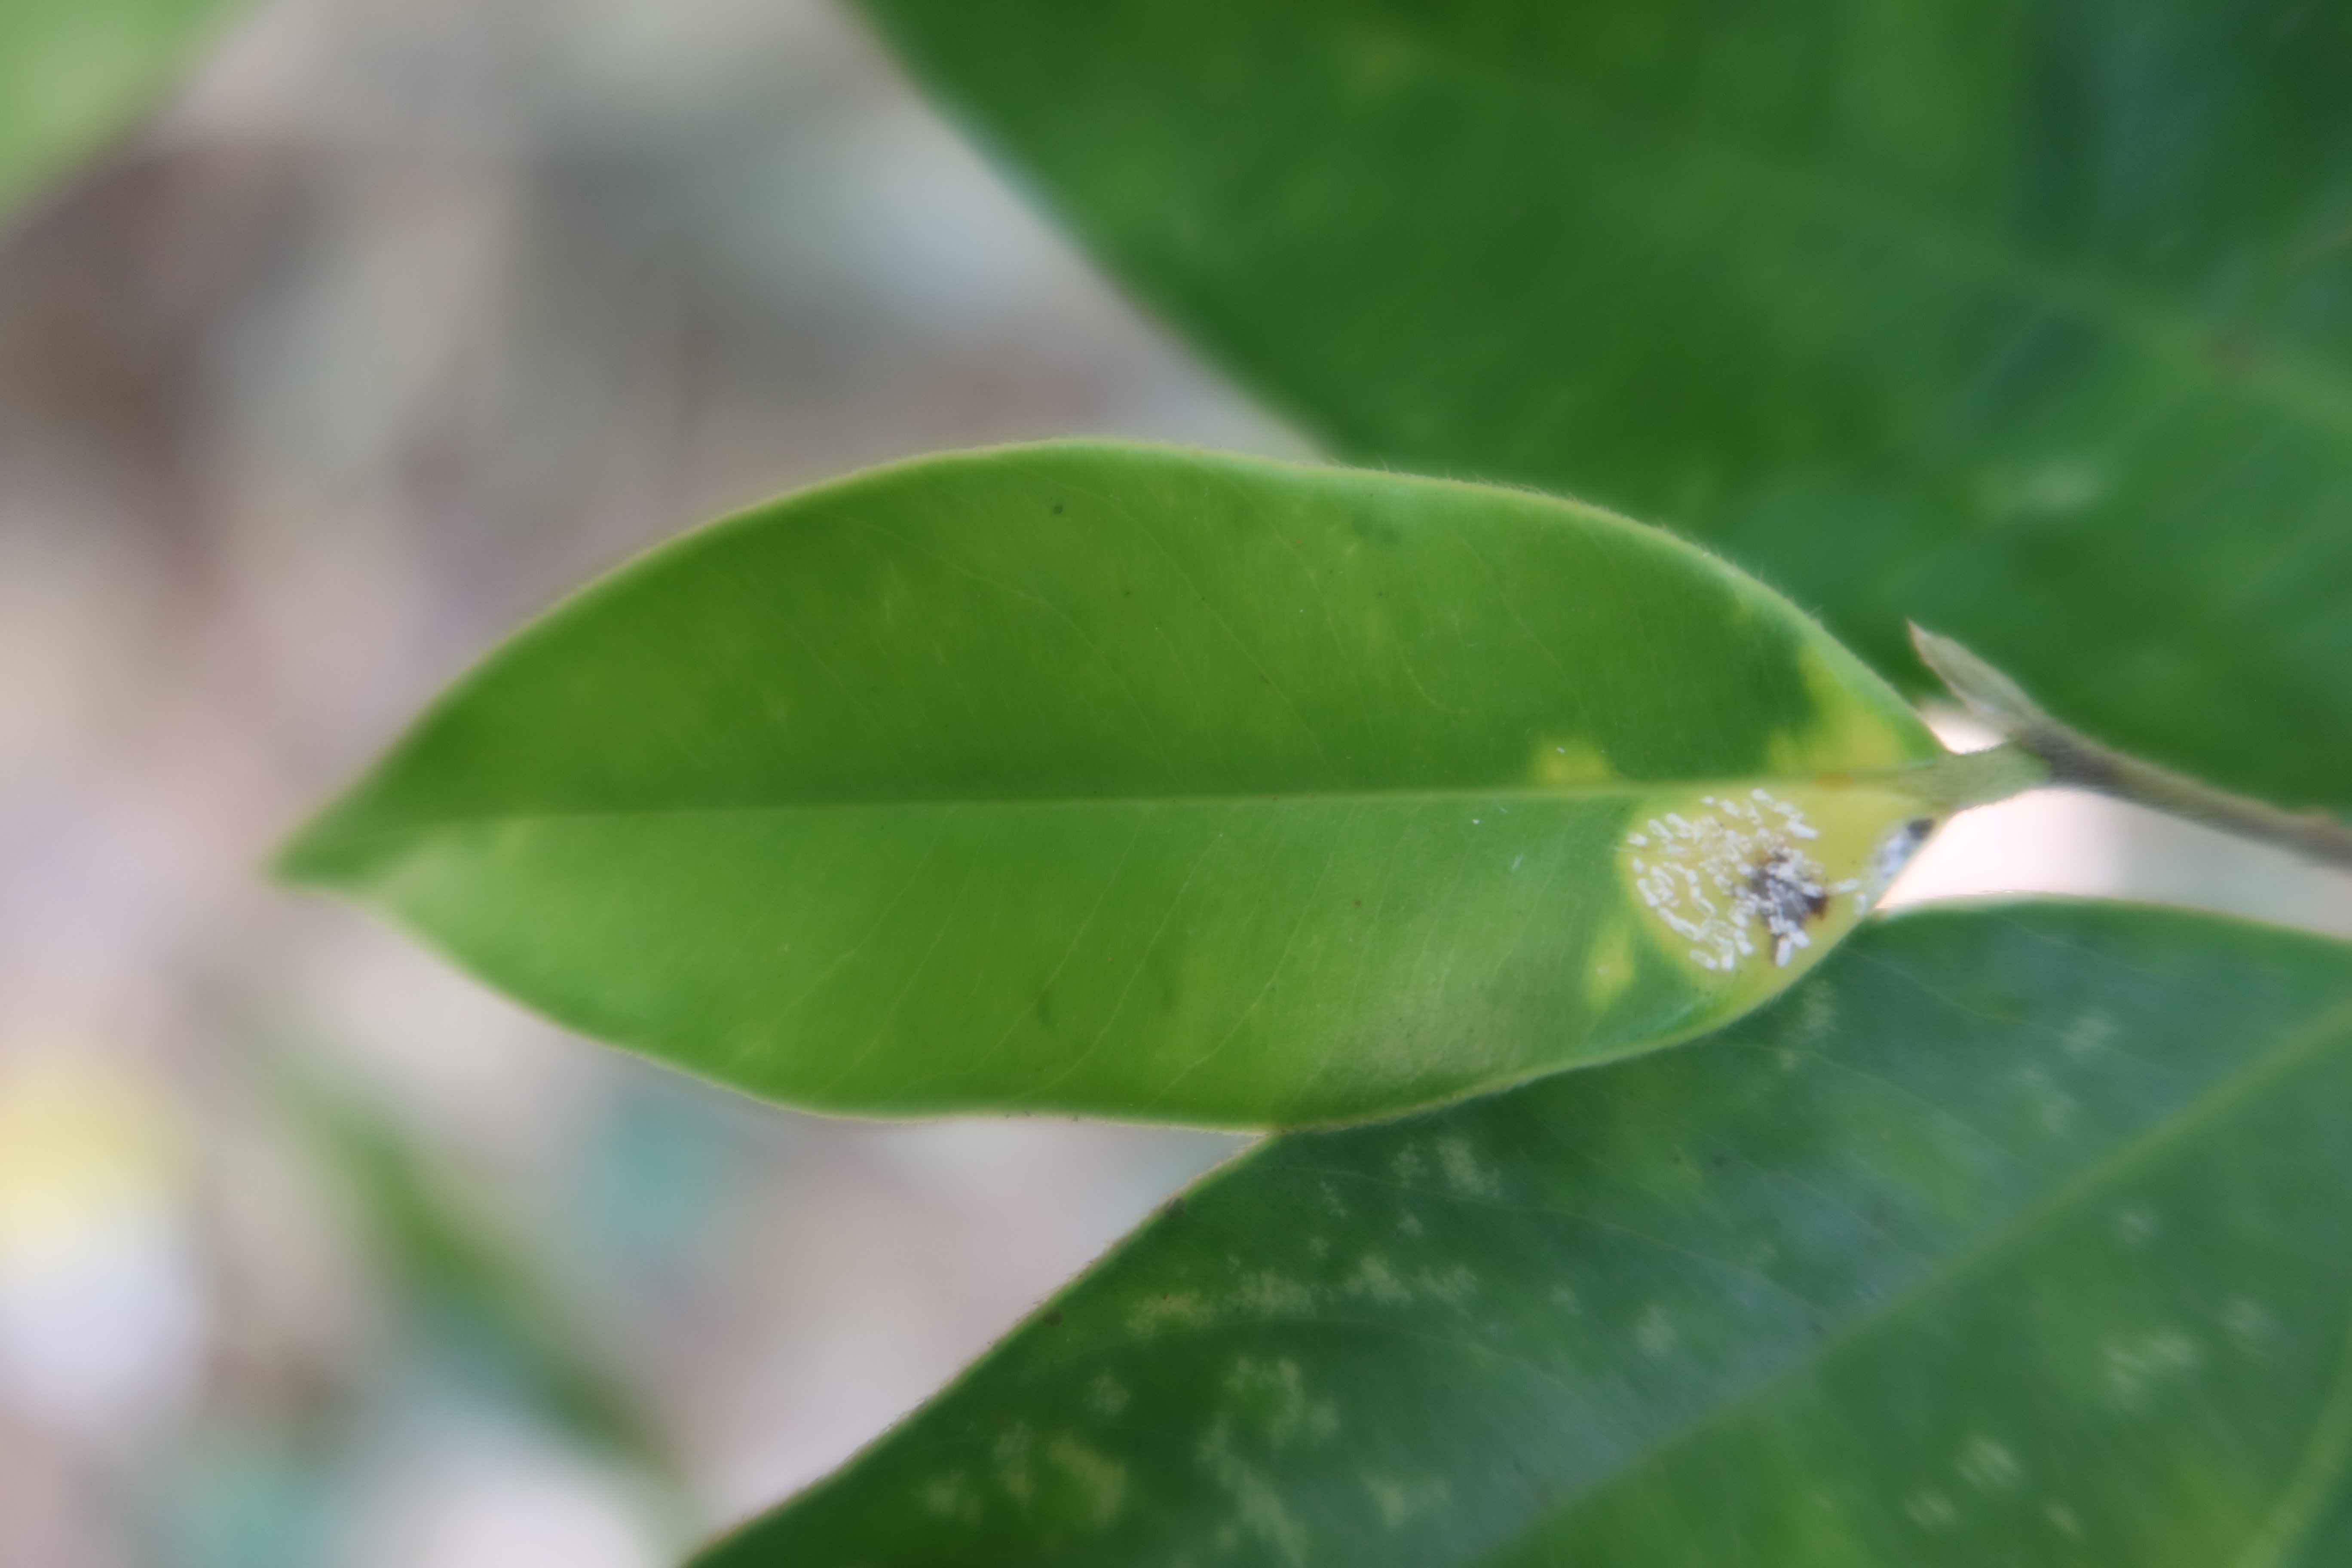
Label: Mealy bugs